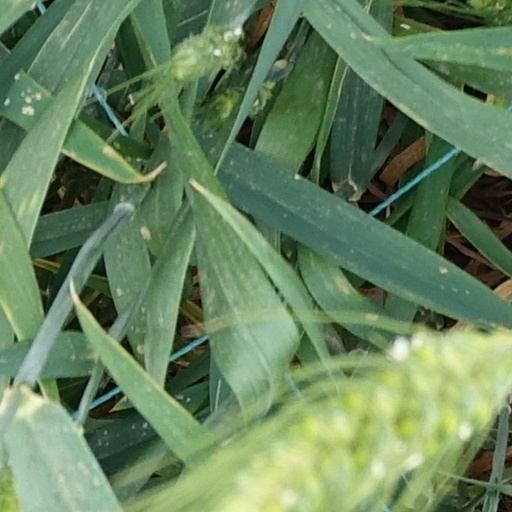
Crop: wheat